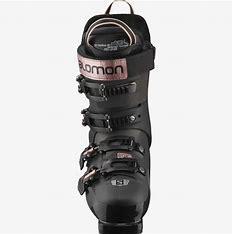
Brand: Salomon
Model: 100